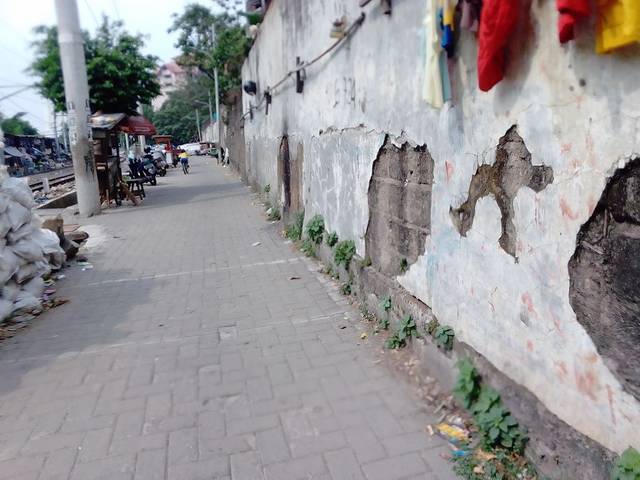
Region: Indonesia
Coordinates: -6.202, 106.807